Edna Howland

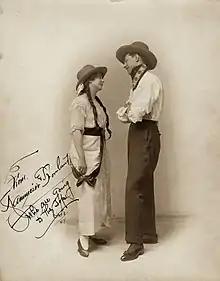
1914 Unity Studio NY photo signed, "From Kammerer & Howland, Who are going to the top."

In 1929, Howland married Bertil William Lindstrom. They married in New York City and lived in New Jersey. By 1935, they were divorced and Howland had returned to Providence. She rented an apartment on Friendship Street, where she lived with her son, Donald, and worked as a housekeeper. Howland and her son performed music locally as part of an ensemble organized by Mrs. Eli E. Wilcox. Howland died on October 14, 1964, aged 78.